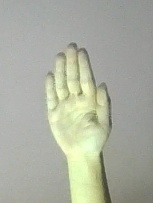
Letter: seen